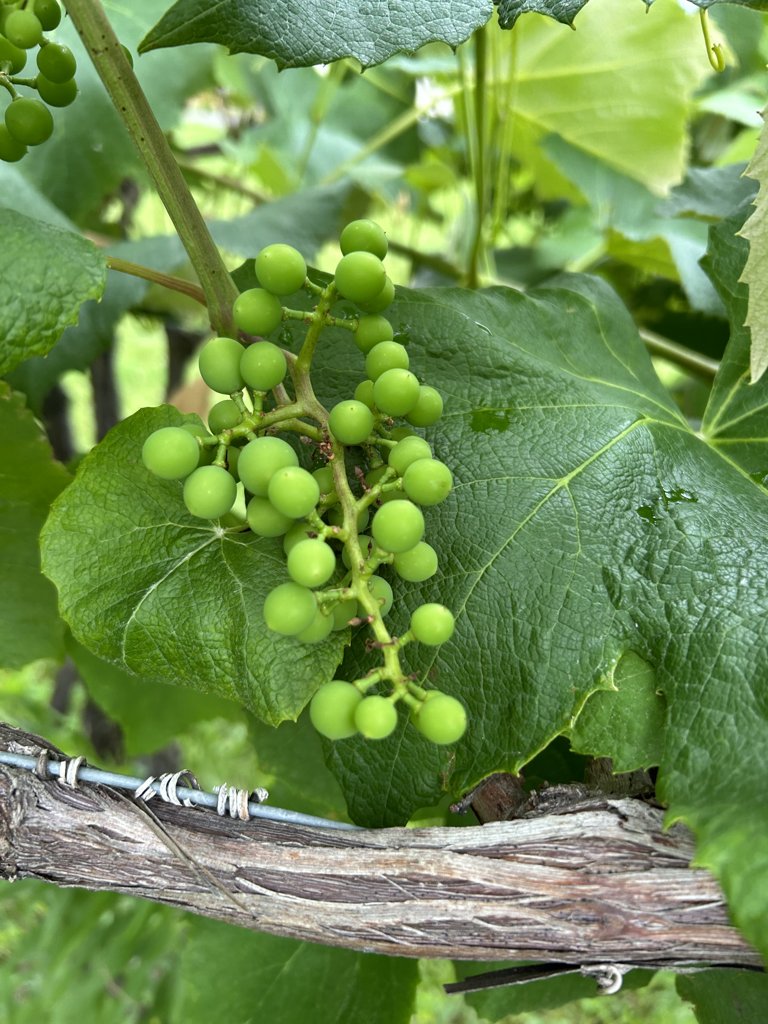
Berries visible: 49
Grape clusters: 2